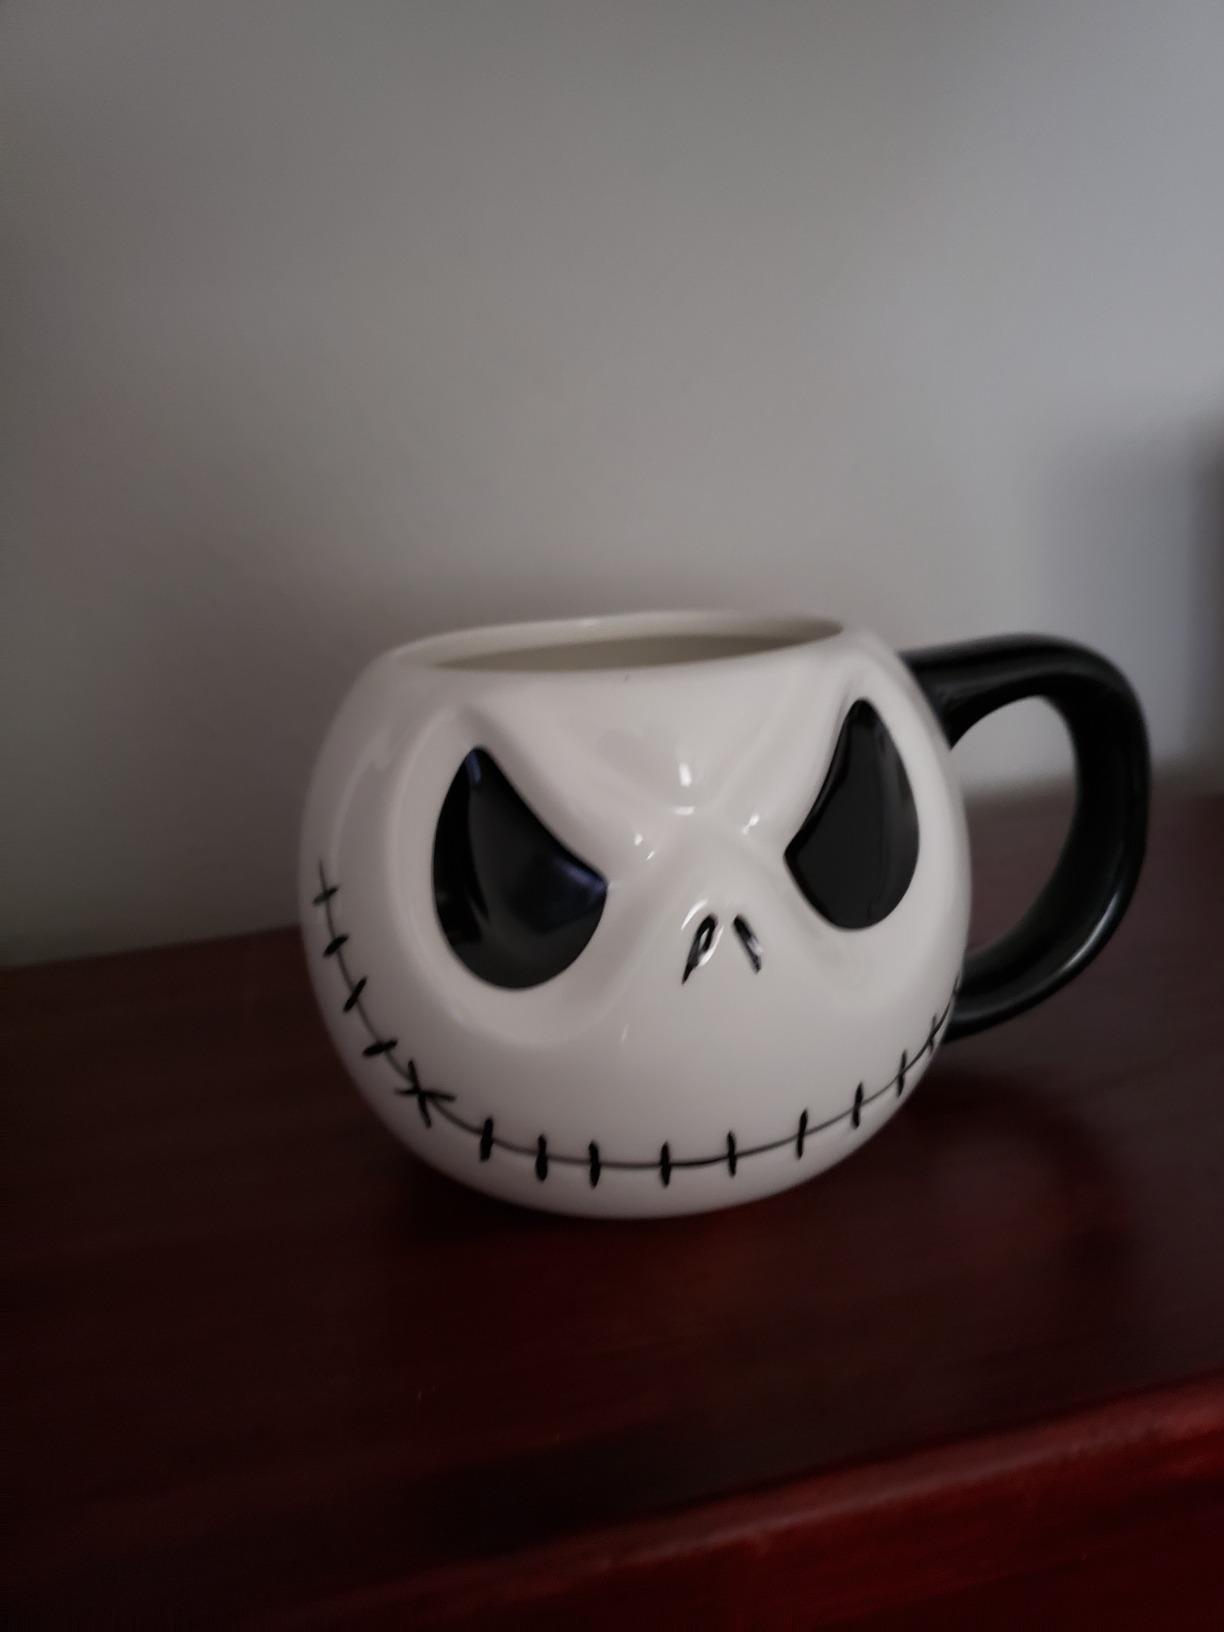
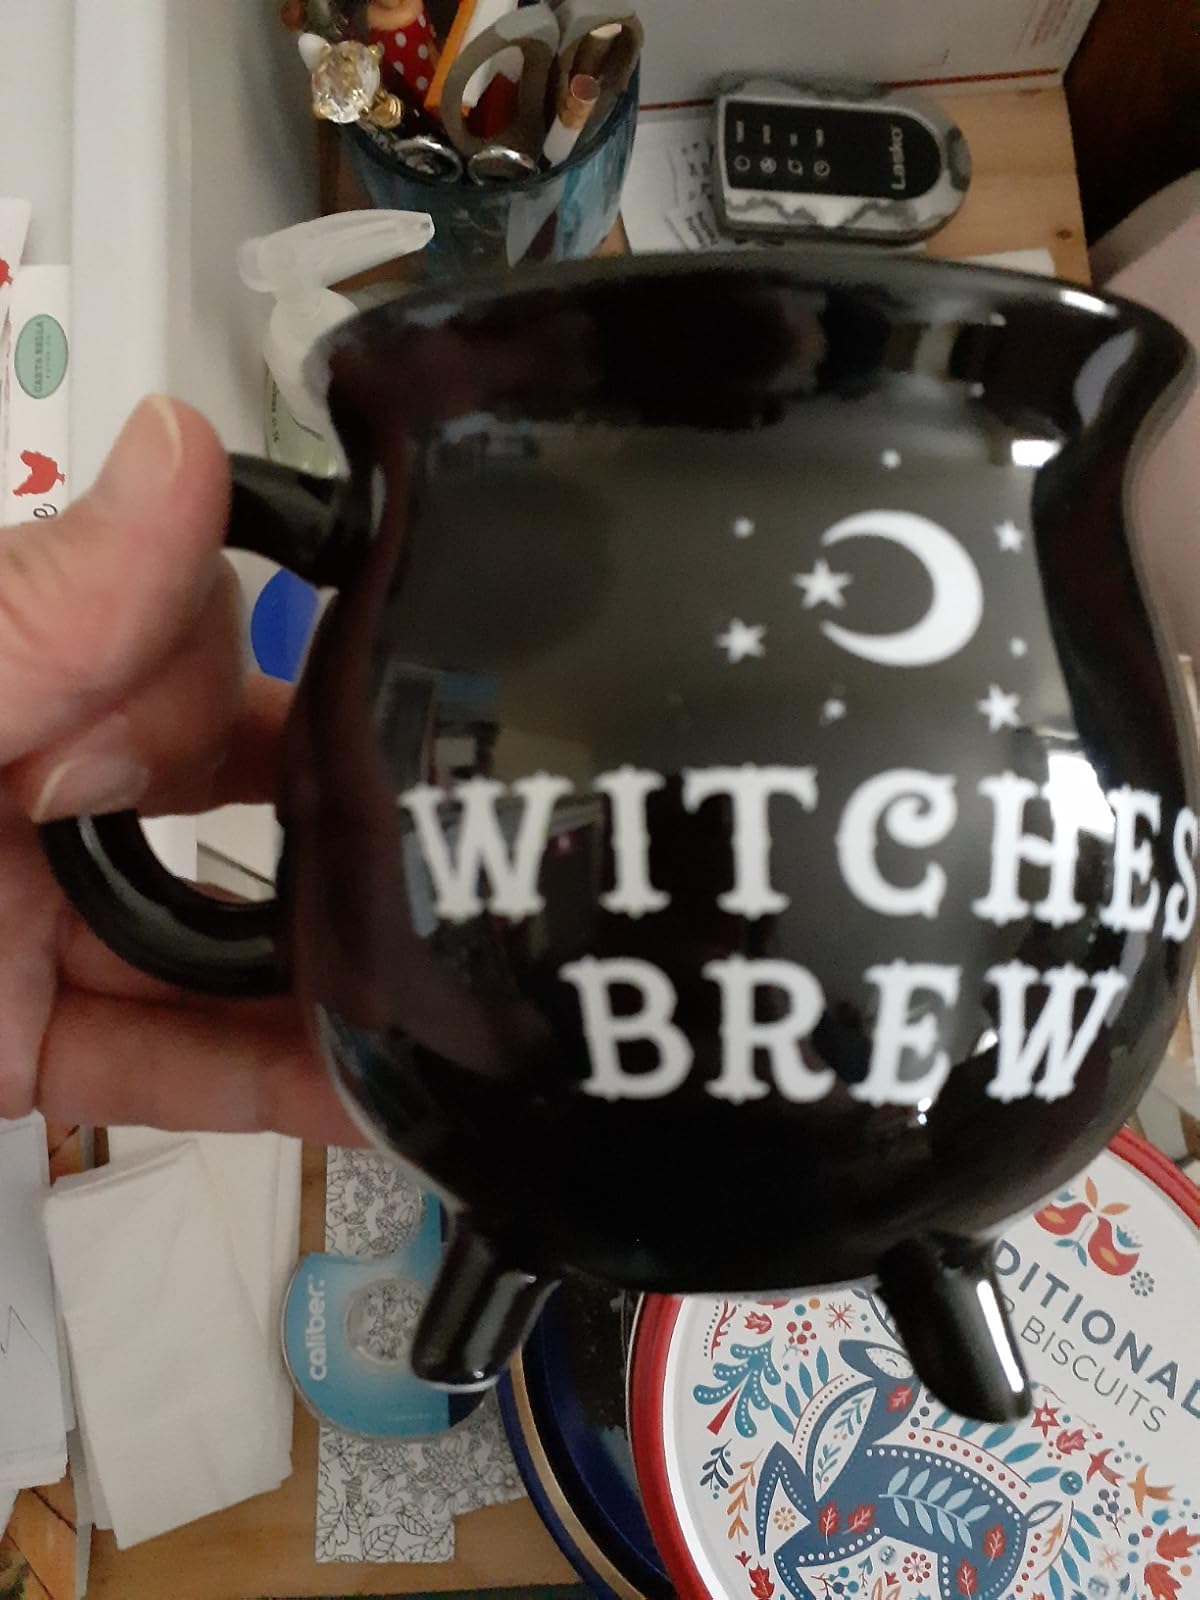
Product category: items_mug
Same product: no